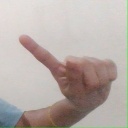
अक्षर: ए